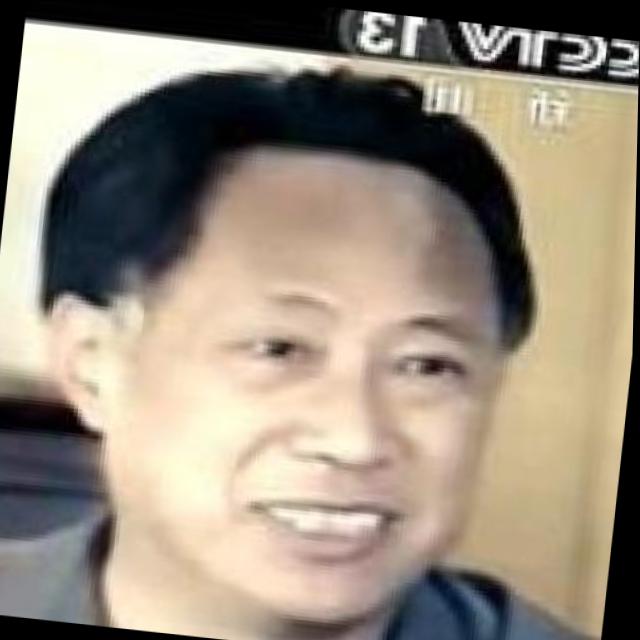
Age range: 45-64